Procession of the Golden Tree

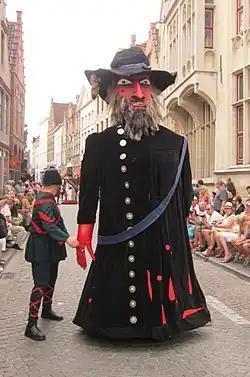
Giant Grauwelinck in the 2012 procession

The Procession of the Golden Tree or Pageant of the Golden Tree is a historical pageant held in Bruges, Belgium, every five years to commemorate the celebrations held there in July 1468 for the wedding of Charles the Bold and Margaret of York. It has been organised since 1958.